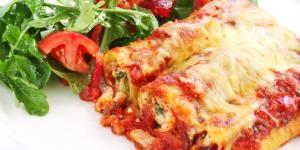
canelones de carne y acelga